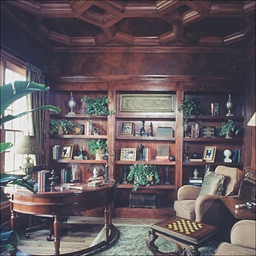
Room type: livingroom